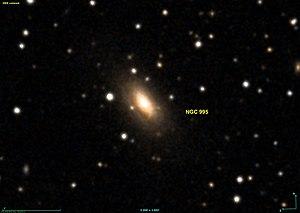
Image créée à l'aide du logiciel Aladin Sky Atlas du Centre de Données astronomiques de Strasbourg et des données de DSS (Digitized Sky Survey).
NGC 995 est une galaxie lenticulaire située dans la constellation d'Andromède à environ 178 millions d'années-lumière de la Voie lactée. Elle a été découverte par l'astronome français Édouard Stephan en 1871.